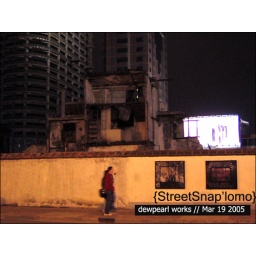
conjunction of modern building under construction and old house under destruction.